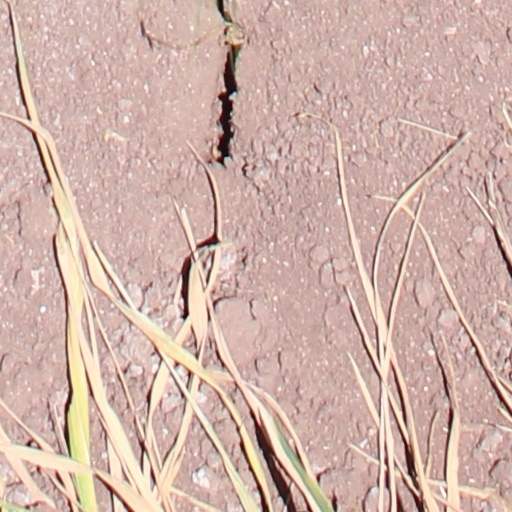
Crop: wheat